Guaramiranga

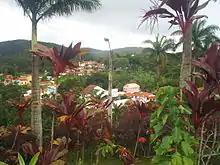
Image of Guaramiranga

Guaramiranga is one of the smallest towns of the Northeastern state of Ceará in Brazil.